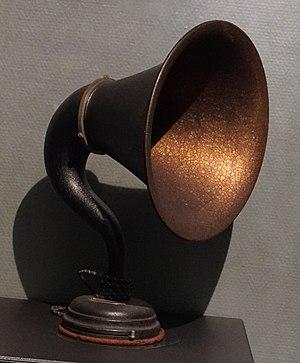
présenté lors de l'Exposition Maurice Pierrat le goût de l'exotisme. Pret de la cinémathèque.
La Compagnie française pour l’exploitation des procédés Thomson-Houston est une entreprise créée à Paris le 27 février 1893 comme filiale française de General Electric, en association avec la Compagnie des compteurs, pour construire et exploiter des unités de production et de transport d'électricité et des réseaux de tramways électriques.